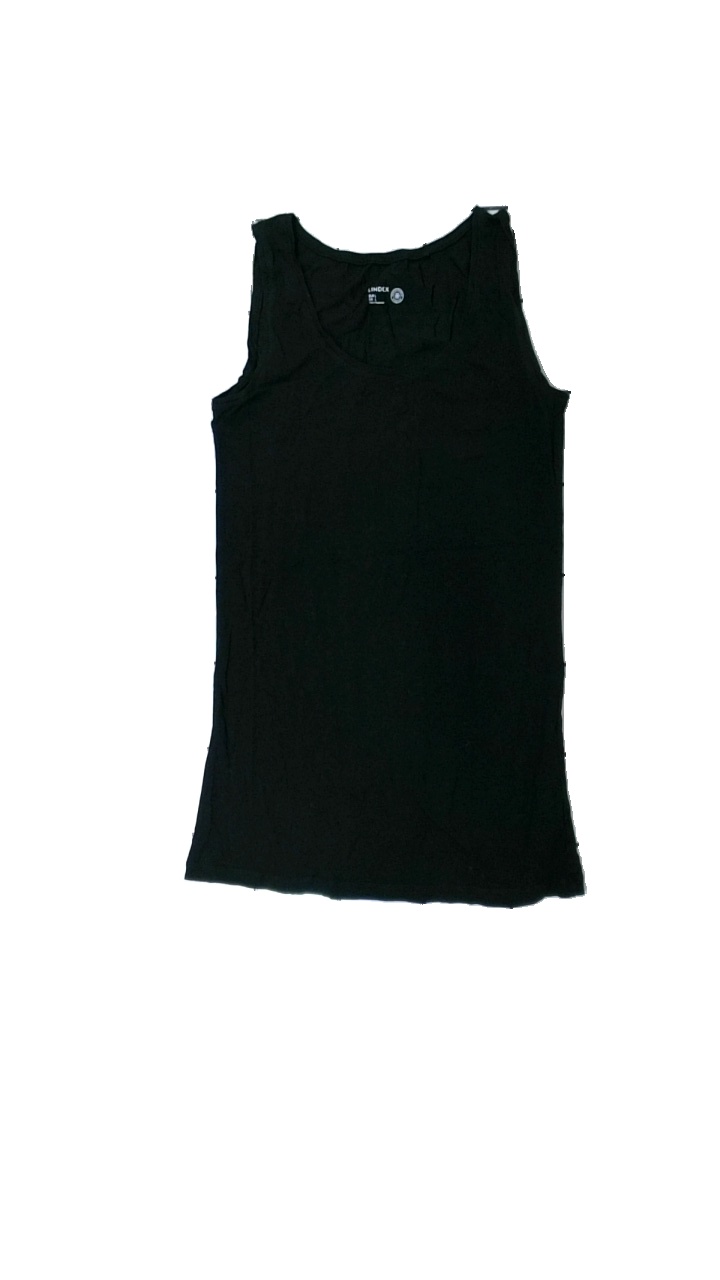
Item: Tank Top (Ladies)
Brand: Lindex
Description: svart linne
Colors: Black
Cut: C-collar
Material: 100% bomull
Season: All
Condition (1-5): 4
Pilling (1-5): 4
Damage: dammig
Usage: Reuse
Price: <50